Girolamo Panzetta

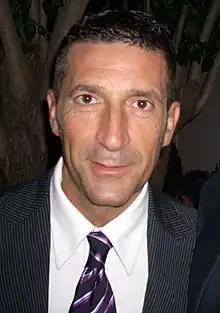
Girolamo Panzetta in September 2007

Girolamo Panzetta (born 6 September 1962 in Villanova del Battista, Italy) is an Italian celebrity living and working in Japan (Gaikokujin tarento). He has appeared on Japanese television in a variety of shows, including dramas and cooking shows. He has also been featured in fashion magazines. Panzetta voiced the Italian car Luigi in the Japanese version of "Cars". He is also the author of several books and essays. He appeared on over 170 front covers of every edition of Japanese men's fashion magazine LEON since its launch in September 2001.